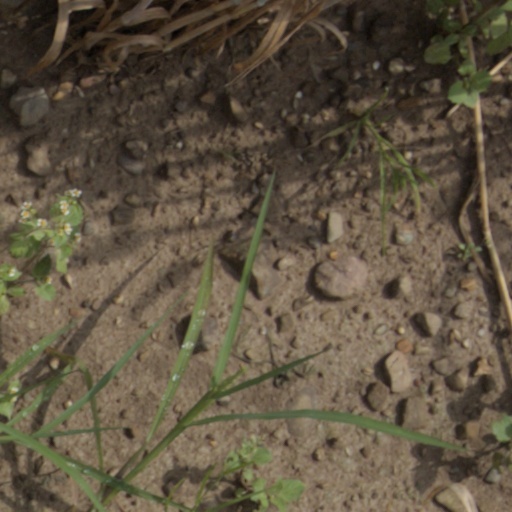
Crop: wheat